Isabella of France

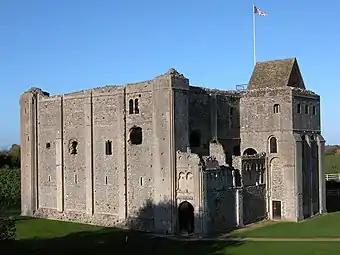
Castle Rising in Norfolk; bought by Isabella in 1327, it formed her home during her later years.

Isabella's regency lasted only four years, before the fragile political alliance that had brought her and Mortimer to power disintegrated. 1328 saw the marriage of Isabella's son, Edward III to Philippa of Hainault, as agreed before the invasion of 1326; the lavish ceremony was held in London to popular acclaim. Isabella and Mortimer had already begun a trend that continued over the next few years, in starting to accumulate huge wealth. With her lands restored to her, Isabella was already exceptionally rich, but she began to accumulate yet more. Within the first few weeks, Isabella had granted herself almost £12,000; finding that Edward's royal treasury contained £60,000, a rapid period of celebratory spending then ensued. Isabella soon awarded herself another £20,000, allegedly to pay off foreign debts. At Edward III's coronation, Isabella then extended her land holdings from a value of £4,400 each year to the huge sum of £13,333, making her one of the largest landowners in the kingdom. Isabella also refused to hand over her dower lands to Philippa after her marriage to Edward III, in contravention of usual custom. Isabella's lavish lifestyle matched her new incomes. Mortimer, in effect her first minister, after a restrained beginning, also began to accumulate lands and titles at a tremendous rate, particularly in the Marcher territories.